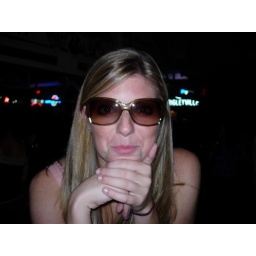
baha Mahh rissa wearing my glasses in the bar